Vaashey Mashaa Ekee

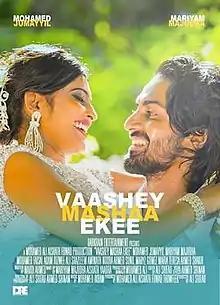
Official film poster

 is a 2016 Maldivian romantic comedy film directed by Ali Shifau. Co-produced by Mohamed Ali and Aishath Fuad Thaufeeq under Dark Rain Entertainment, the film stars Mohamed Jumayyil and Mariyam Majudha in pivotal roles. The shooting of the film took place in Malé, Hulhumalé and Villimalé.